Sathi Sukanya (1942 film)

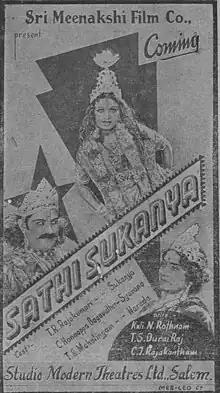

Sathi Sukanya is a 1942 Indian, Tamil-language film produced and directed by T. R. Sundaram. The film starred C. Honnappa Bhagavathar and T. R. Rajakumari in the lead roles.